Methodist Tabernacle (Mathews, Virginia)

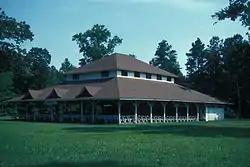
Methodist Tabernacle, April 1971

Methodist Tabernacle is a historic Methodist tabernacle located near Mathews, Mathews County, Virginia. It was built in 1922, and is a large, open pavilion with a hipped roof surmounted by a hipped clerestory monitor with wooden shutters. The building has 21 rows of wooden benches on the dirt floor arranged along three aisles. The building is a rare example in Virginia of an early 20th century revival meeting facility.